Pterygotidae

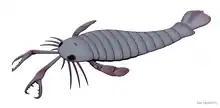
Reconstruction of "Jaekelopterus".

Pterygotid eurypterids, which occur in strata ranging from Late Silurian to Late Devonian in age, ranged in size from quite small animals, such as "Acutiramus floweri" at 20 cm (7.9 in), to the largest known arthropods to have ever lived. Several species reached and exceeded 2 metres in length, the largest known species including "Jaekelopterus rhenaniae" at 2.5 metres and "Acutiramus bohemicus" at 2.1 metres.